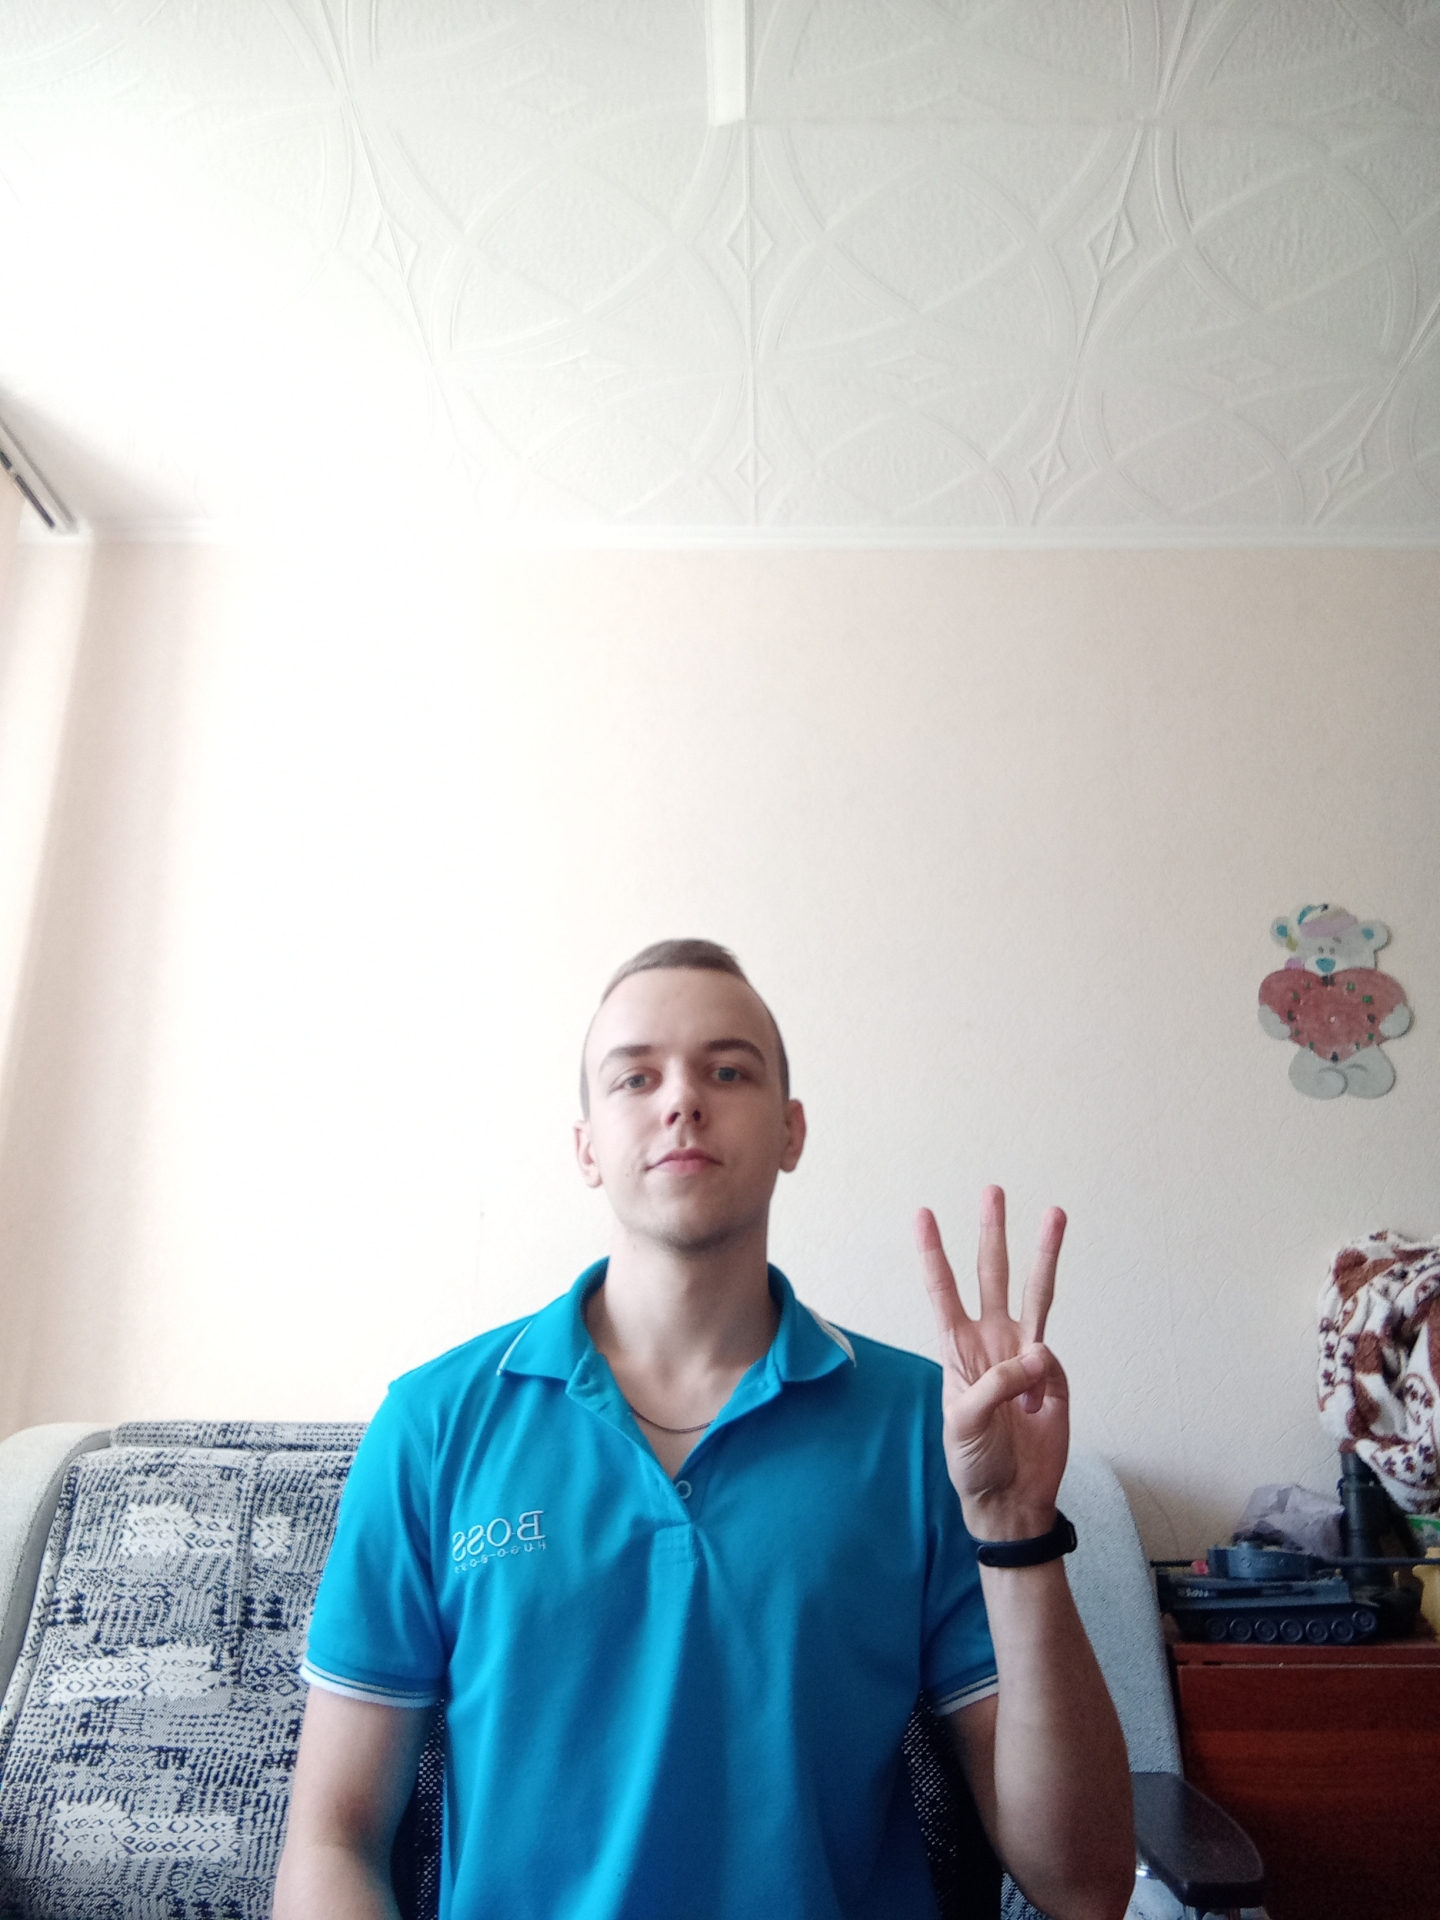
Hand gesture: three